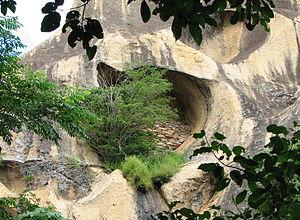
Tombeau Betsileo dans la réserve d'Anjà, Madagascar